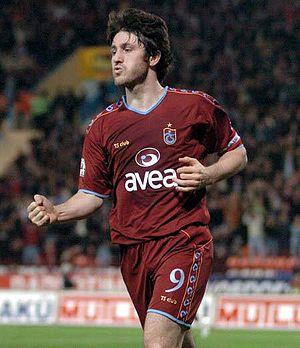
Fatih Tekke, né le 9 septembre 1977 à Trabzon, est un footballeur turc jouant au poste d'attaquant reconverti entraineur.